Pounamu Pathway

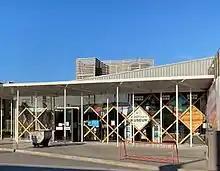
Coaltown Museum, Westport

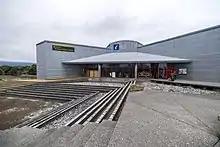
Department of Conservation visitor centre at Haast

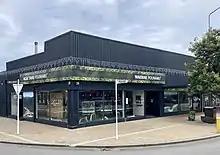
Waewae Pounamu, Hokitika

The Pounamu Pathway takes its name from pounamu or greenstone, a type of jade unique to the West Coast and highly valued by Māori for tools, weapons, and ornaments. Planning for the project began on 21 January 2019, in a meeting attended by 36 representatives of councils, heritage organisations, museums, Development West Coast, and iwi. The participants identified the Māori history of the West Coast as something missing from visitor experiences: tourism had focussed on Pākehā stories of gold, coal, and forestry. At this point multiple organisations along the West Coast had prepared individual applications for funding from the Provincial Growth Fund (PGF) totalling $70 million, but the participants were told that these would achieve nothing, and to develop a single cohesive regional plan instead.